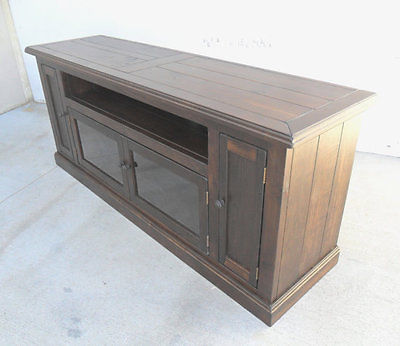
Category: cabinet